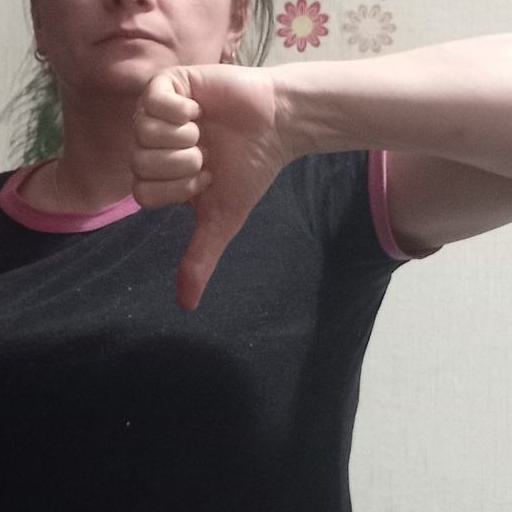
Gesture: dislike